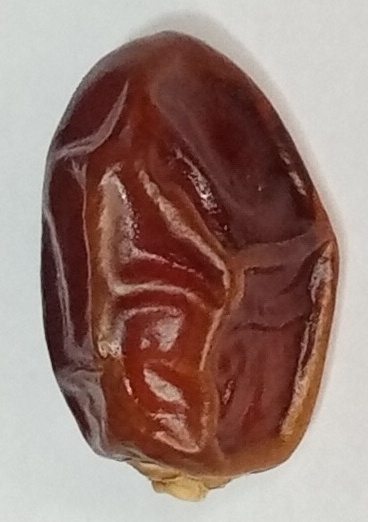
Variety: aseel
Size: medium
Grade: grade-1